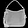
Label: Bag